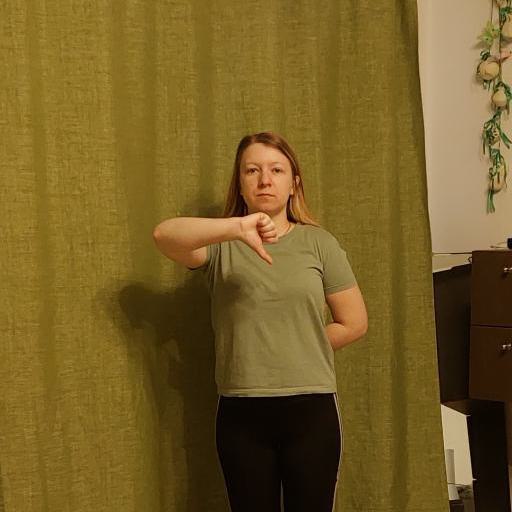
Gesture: dislike